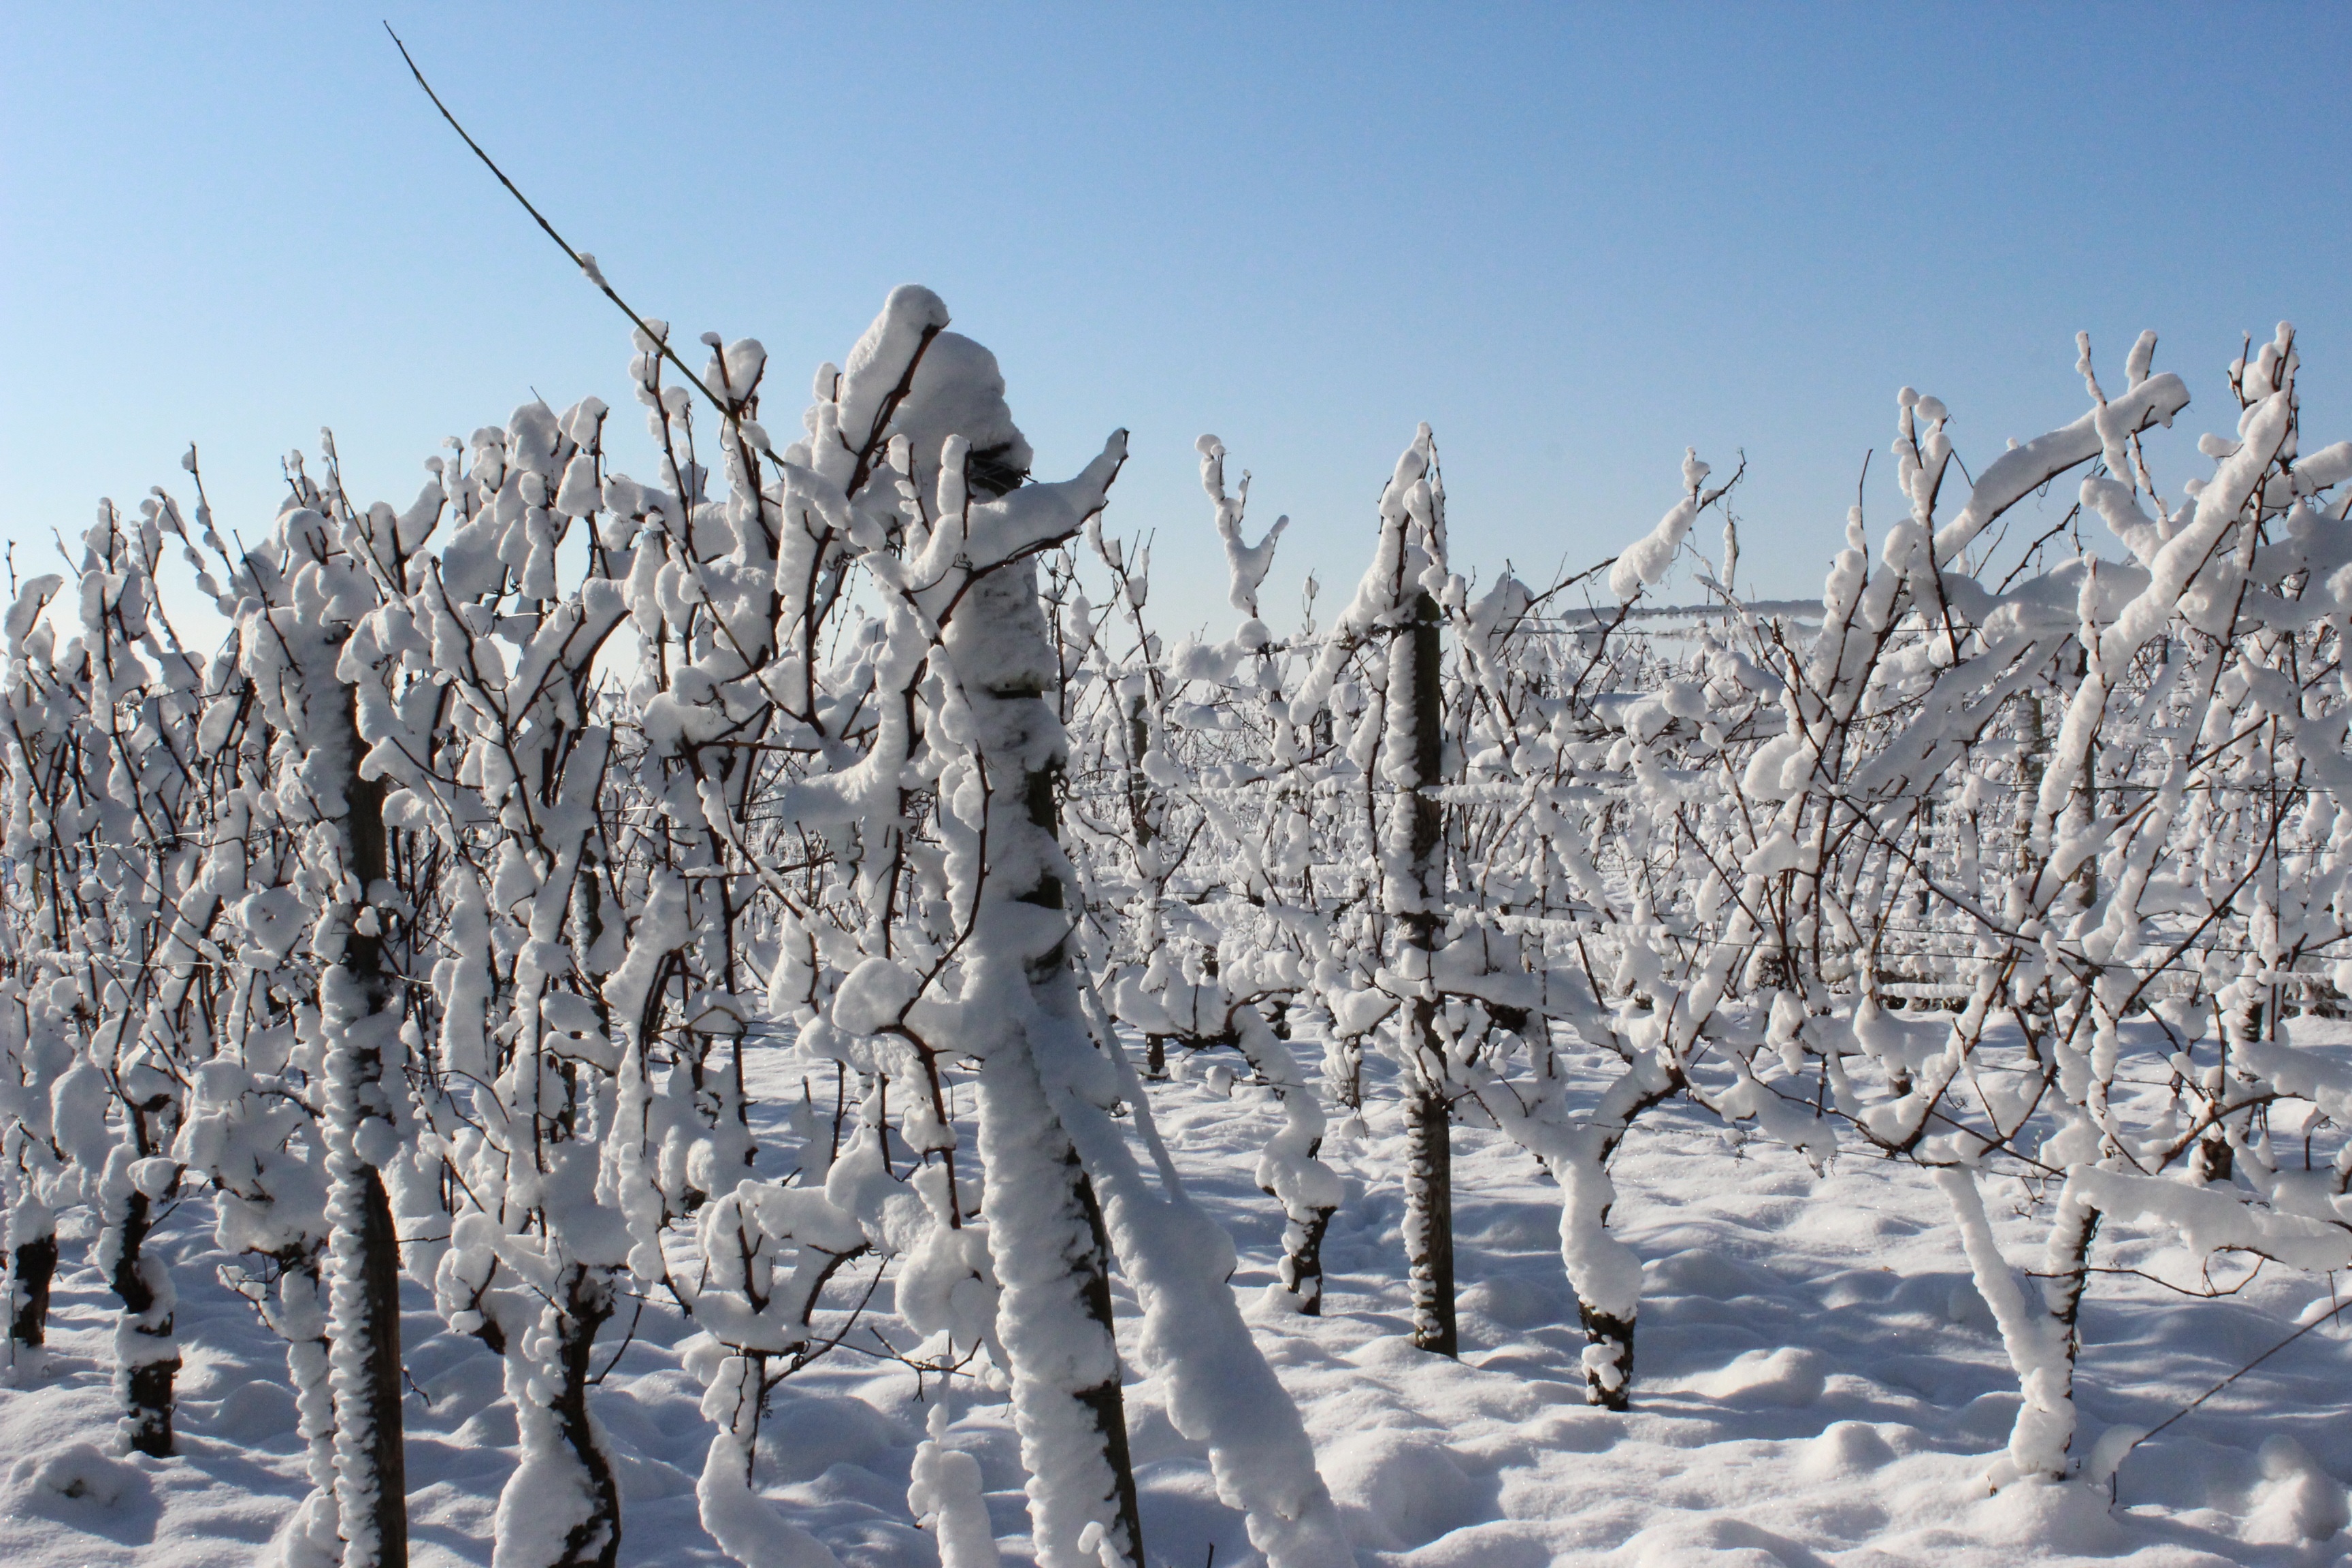
landscape, tree, branch, snow, cold, winter, plant, vine, wine, white, frost, ice, weather, snowy, season, icy, freezing, woody plant, winter calm